Clocaenog Forest

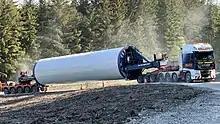
Halifax based Collett Transport deliver tower sections to Clocaenog Wind Farm

In 2005 a wind farm with 25 wind turbines was constructed. The three groups of turbines, north to south, are Tir Mostyn (8), Foel Goch (7) and Marial Gwyn (10). Many more wind turbines are planned.